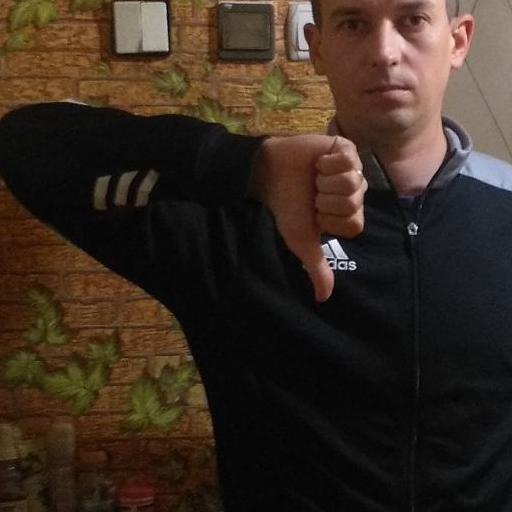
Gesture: dislike